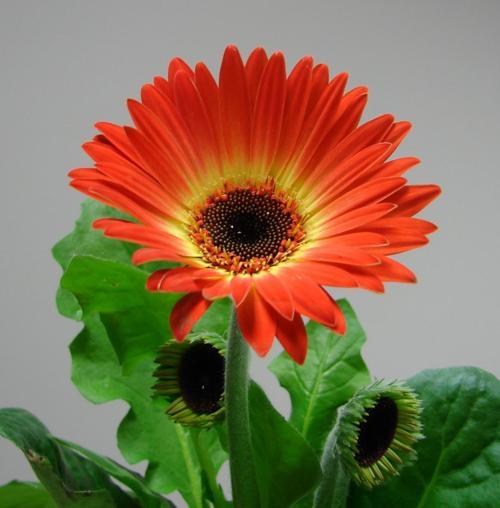
Label: barbeton daisy